Then Kinnam

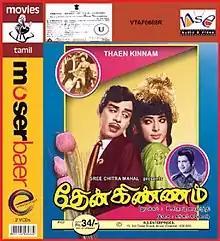
VCD cover

Then Kinnam is a 1971 Indian Tamil-language romantic comedy film, directed and produced by K. Krishnamoorthy. Music was by Shankar–Ganesh. It stars Nagesh, Vijaya Lalitha, V. K. Ramasamy and M. R. R. Vasu, with Suruli Rajan, Sachu, Thengai Srinivasan, and Vijayachandrika in supporting roles. It was released on 11 December 1971.